Debra Maffett

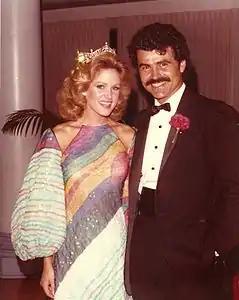
Maffett and Ronald Letterman in 1983

Debra Sue Maffett (born November 9, 1956) is an American beauty pageant titleholder from Cut and Shoot, Texas and was named Miss America 1983.